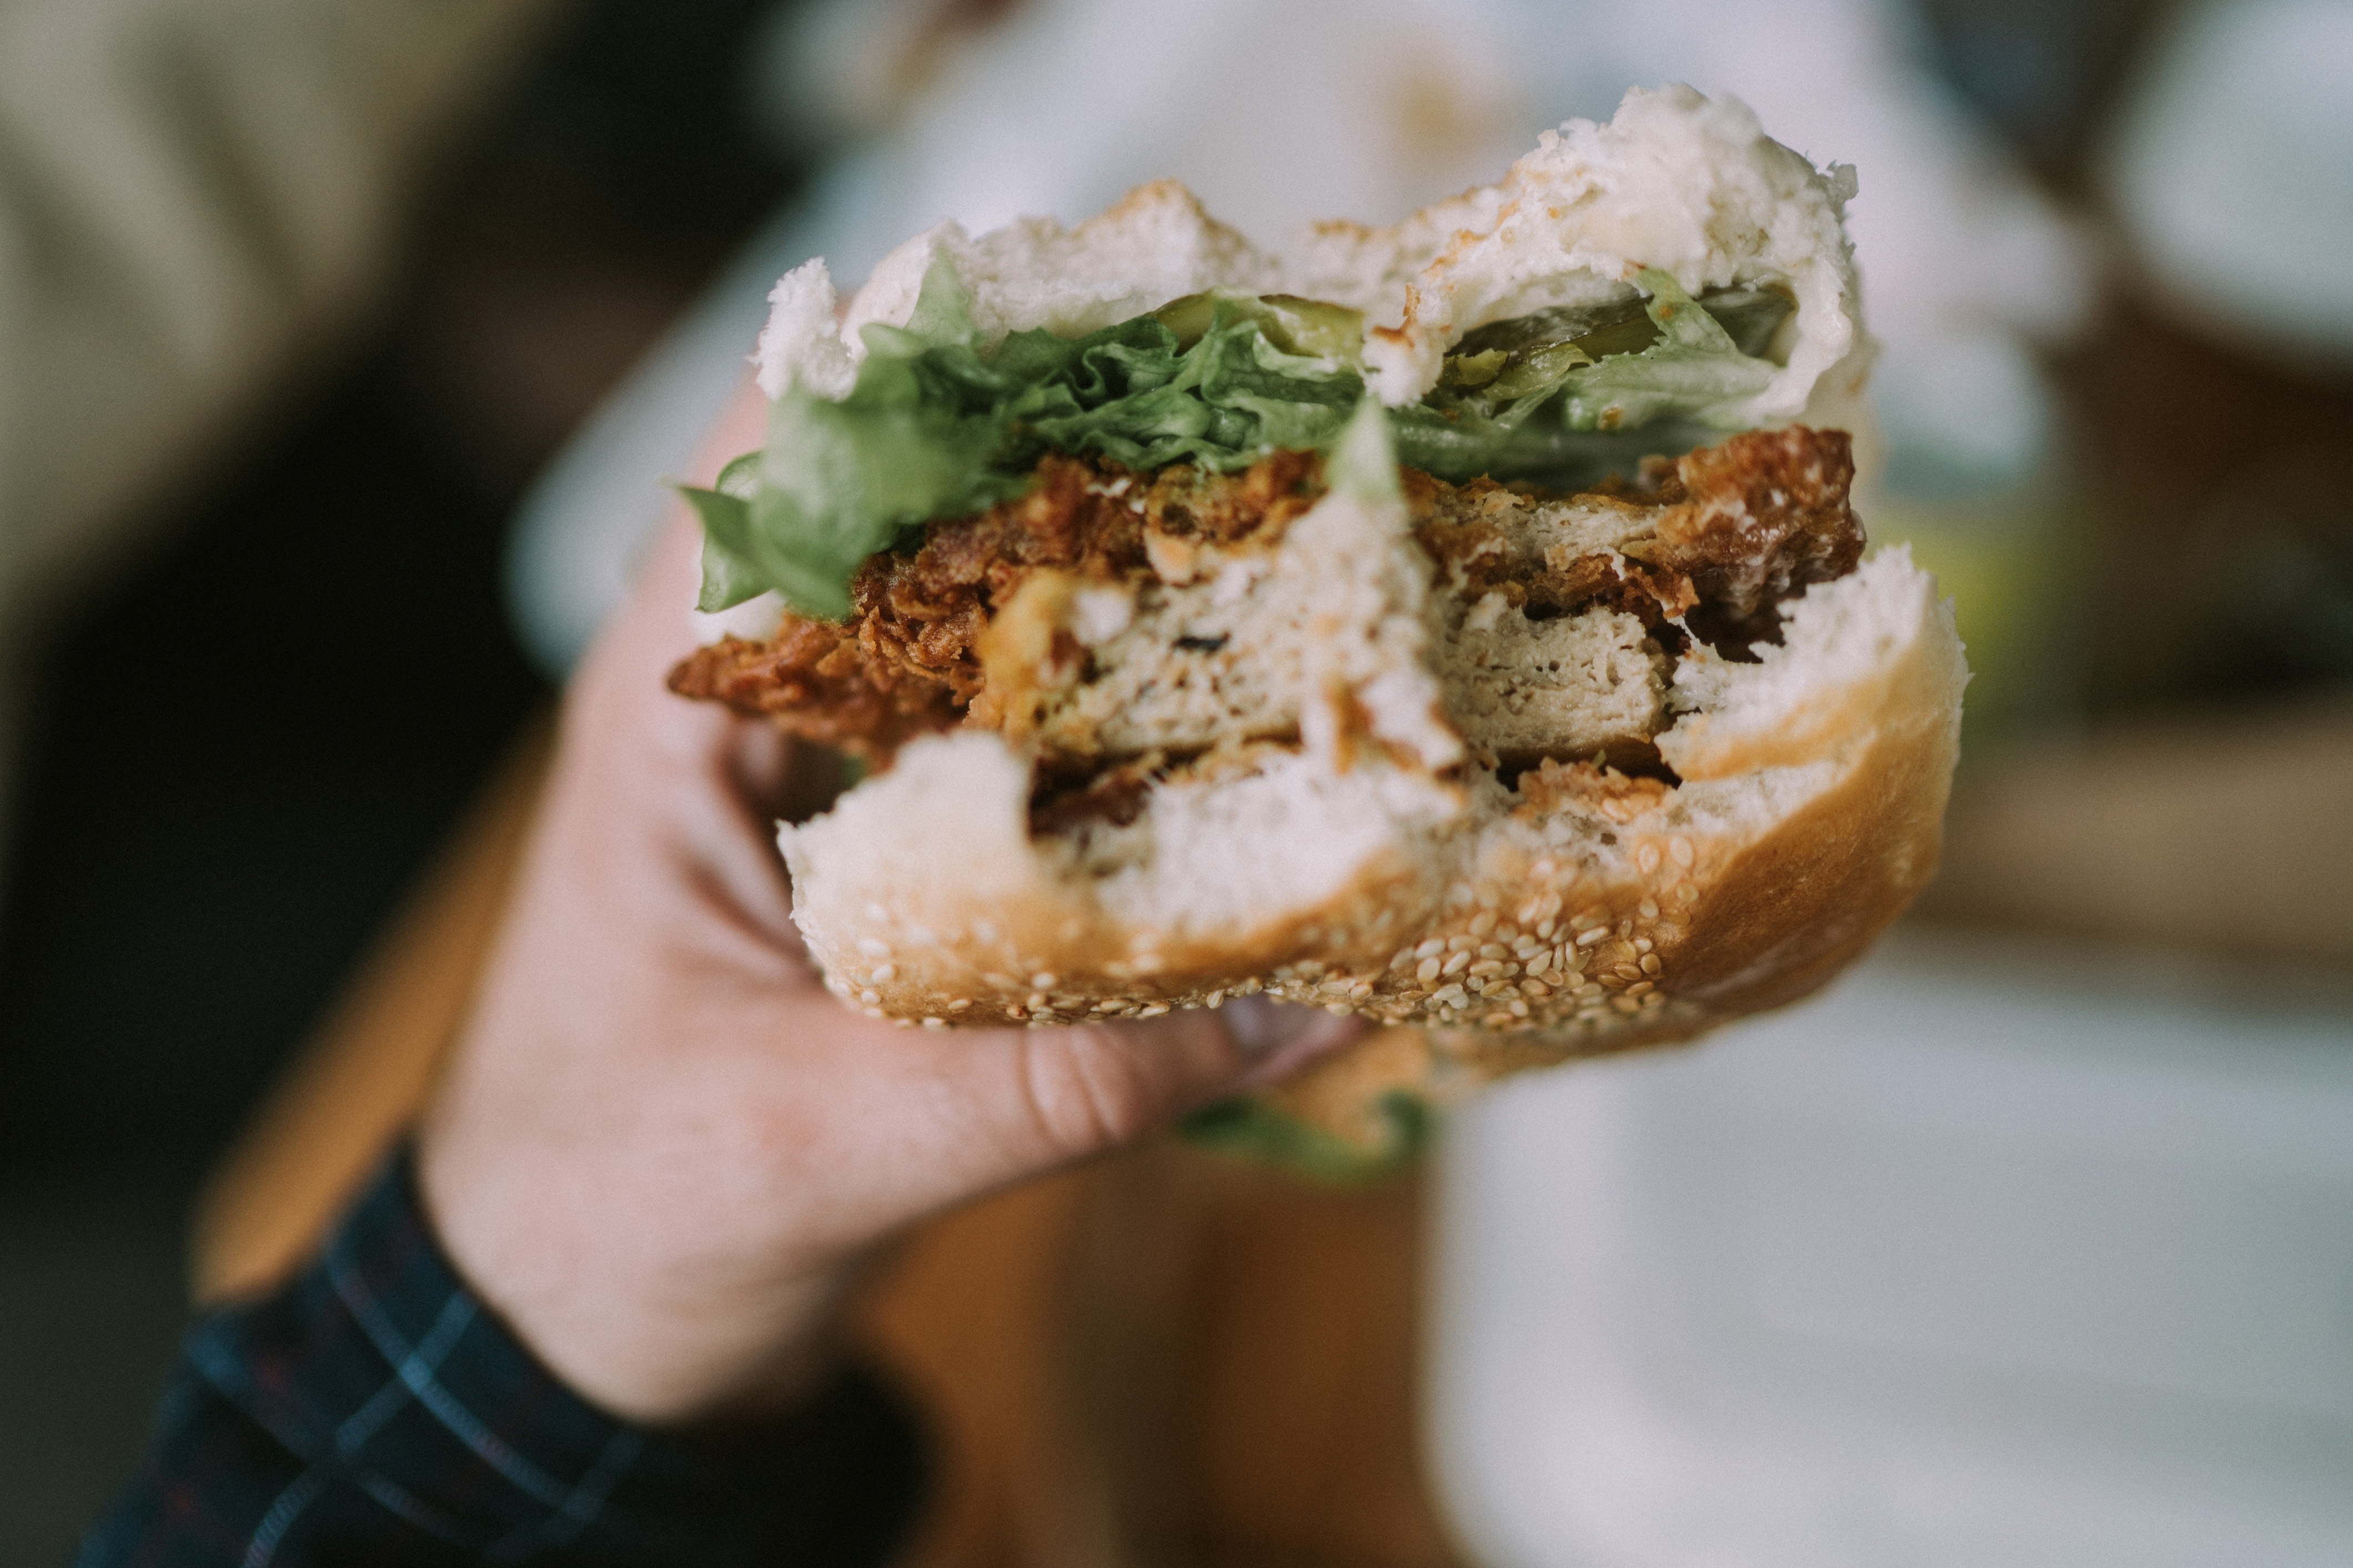
food, dish, cuisine, comfort food, ingredient, finger food, vegetarian food, recipe, slider, american food, vegan nutrition, appetizer, hamburger, produce, sandwich, fast food, Rou jia mo, bun